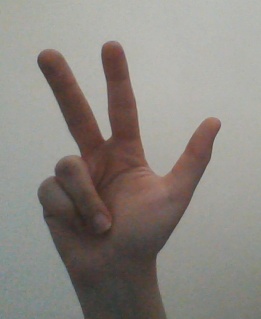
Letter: al